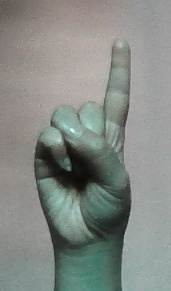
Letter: bb